Bredgade 45

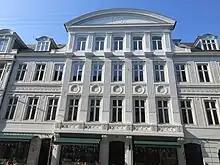
Detail of the facade.

Rothman's Patent-Persiennefabrik was based in the building in 1888. In November 1911, Rothmann 's property passed to his widow Thora Adelhaide Rothman